Nik Stauskas

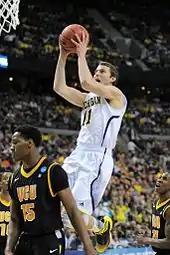

Having made his last 20 consecutive free throws entering the 2013 NCAA Men's Division I Basketball Tournament Sweet Sixteen, Stauskas ended the season with an 85.1% (74–87) free throw shooting percentage, which was better than the Big Ten Conference free throw shooting percentage leader, Adreian Payne (84.8%). In the regional finals on March 31 against Florida, Stauskas made all 6 of his three-point shot attempts, including all 5 in the first half as the team built a 41–17 lead before going into the half up 47–30. This marked the best NCAA Tournament single-game three-point shooting percentage in school history (min 5 attempts) since no other Wolverine has shot 100% with at least 5 attempts. Michigan advanced to the April 8 national championship game where the team lost to Louisville by an 82–76 margin. His 6 three-point shots was a new career best and his 22-point performance tied his career high. All his three-point shots came from the left corner. The 6 three-point shots pushed Stauskas to a Michigan freshman-season record total of 80, surpassing Tim Hardaway Jr.'s two-year-old record of 76. Six 3 point shots made without a miss was one shy of a conference record shared by Wolverine Glen Rice and 3 others (including David Lighty's 2011 NCAA Tournament performance). Stauskas joined McGary and Most Outstanding Player Trey Burke on the South All-Regional team. For the season, his .9 fouls per 40 minutes was second in the country.